Operation Crossroads

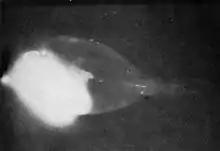
A radioactive surgeonfish makes its own x-ray. The bright area is a meal of fresh algae. The rest of the body has absorbed and distributed enough plutonium to make the scales radioactive. The fish was alive and apparently healthy when captured.

A total of 18,875 film badge dosimeters were issued to personnel during the operation. About 6,596 dosimeters were given to personnel who were based on the nearby islands or support ships that had no potential for radiation exposure. The rest were issued to all of the individuals thought to be at the greatest risk for radiological contamination along with a percentage of each group who were working in less contaminated areas. Personnel were removed for one or more days from areas and activities of possible exposure if their badges showed more than 0.1 roentgen (R) per day exposure. Experts believed at the time that this radiation dose could be tolerated by individuals for long periods without any harmful effects. The maximum accumulated dose of 3.72 R was received by a radiation safety monitor.